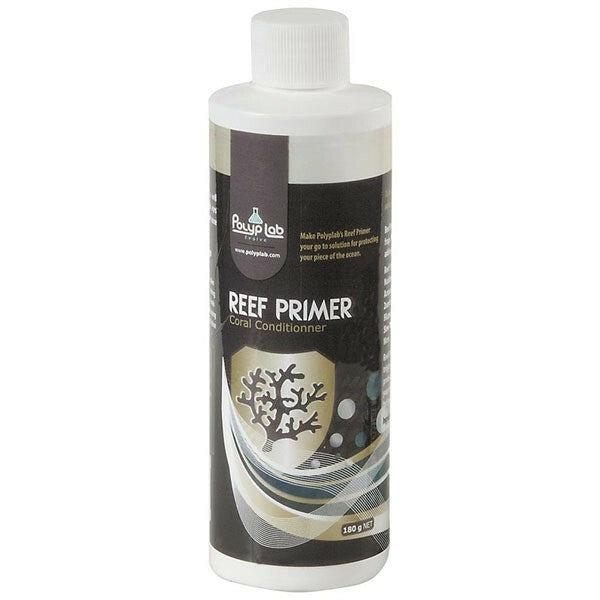
Polyplab Reef Primer 180g
Reef Primer is a premium dip for your corals and frags. Use in your acclimation routine, Reef Primer put all odds on your side to eradicate the problems caused by: Zoanthid Eating Nudibranchs, Montipora Eating Nudibranchs, Acropora Eating Flatworms, Bristleworms, Zoanthid Eating Spiders Red Flatworms, Filamentous Hair Algae, Rapid Tissue Necrosis, Slow Tissue Necrosis, Bacterial Infections and More.
Brand: Hurstville Aquarium
Category: Animals & Pet Supplies > Pet Supplies > Fish & Aquatic Supplies > Aquarium Water Treatments > Fungal & Bacterial Treatments